Lock (firearm)

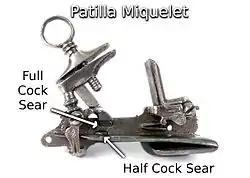
The patilla style miquelet lock fully cocked. An extension of the "cock" is resting on and restrained by the upper of the two "horizontal" sears protruding through the lock-plate. The movement of the sear is nominally parallel to the axis of rotation of the "cock". Depressing the trigger causes the sear to be drawn inward and release the "cock". This type of sear was used in firelocks prior to the advent of the "true flintlock".

The next advance in firearm design was the snaplock, which used flint striking steel to generate the spark. The flint is held in a rotating, spring-loaded arm called the "cock". This is held "cocked" by a latch and released by a lever or trigger. The steel is curved and hinged. This accommodates the arc of the flint, maintaining contact with the steel. The spark produced is directed downward into the flash pan. The snaphance incorporates a mechanism to slide the pan cover forward at the moment of firing. The doglock incorporates a second latch (or dog) as a safety mechanism that engages the cock in a halfway or "half-cock" position. The dog is independent of the trigger. The dog is only released when the lock is bought to the full-cock position. The miquelet lock is the penultimate of the flint-sparking locks. It has an L-shaped frizzen, the base of which, covers the flash pan and is hinged forward of the pan. The flint strikes against the upright of the "L" and flips the frizzen forward to reveal the pan to the sparks created. The miquelet lock also has a half-cock mechanism similar in function but differing in operation from the doglock.